Maders

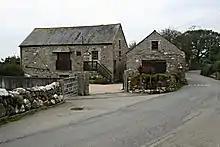
Converted farm buildings at Maders

Maders is a hamlet west of Kelly Bray in the parish of South Hill (where the population of the 2011 census was included) in east Cornwall, England.